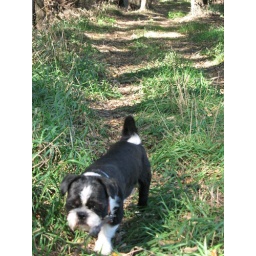
Neuman the boy stuck in a dogs body